Bhupatindra Malla

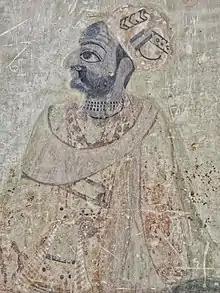
Mural at a courtyard of the royal palace.

Bhupatindra Malla (Nepal Bhasa: ; 3 November 1674 – 15 April 1722) was a Malla Dynasty King of the Kingdom of Bhaktapur (present day Bhaktapur, Nepal) who reigned from 1696 until his death in 1722. He is the most widely known king of Bhaktapur and is among the most popular of the Malla dynasty. He is popularly known in Bhaktapur as "nepaḥ juju", meaning the king of the Newars. His reign was characterized by the construction of numerous palaces and temples with the Nyatapola temple being his most revered contribution. An integral part of the local folklore, Bhupatindra Malla is regarded as a great builder and a lover of arts whose reign is considered the cultural high point of Bhaktapur. In particular, he was a scholar of the Maithili language and composed 26 plays in Maithili throughout his lifetime.